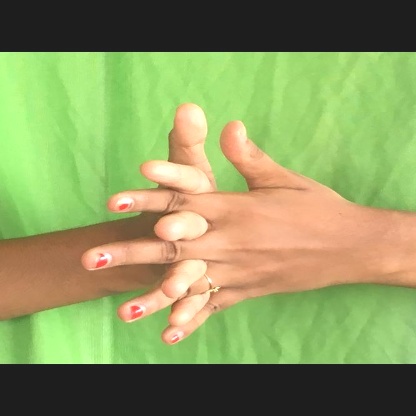
Mudra: Karkatta